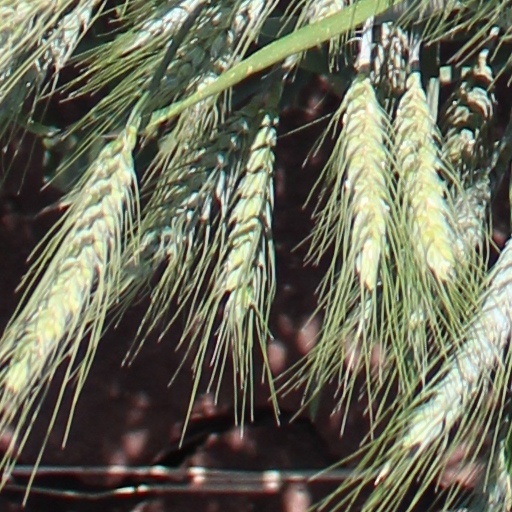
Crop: wheat